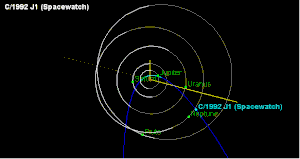
Orbite de Spacewatch
C/1992 J1 (Spacewatch) est une comète non périodique découverte le 1ᵉʳ mai 1992 par David Rabinowitz. L'orbite de cet astre fut calculée par Nakano. C'est la comète du Système solaire connue qui s'éloigne le plus du Soleil, atteignant à son aphélie la distance de 154 202 UA, soit 2,44 années lumière.